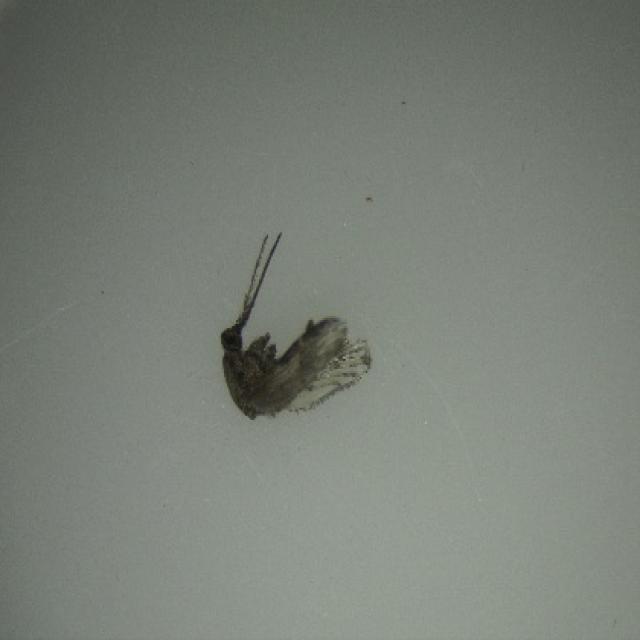
Species: anopheles_sinensis